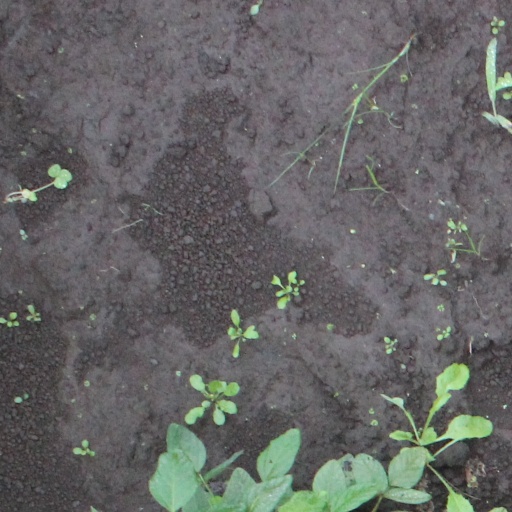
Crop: soybean